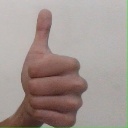
अक्षर: थ